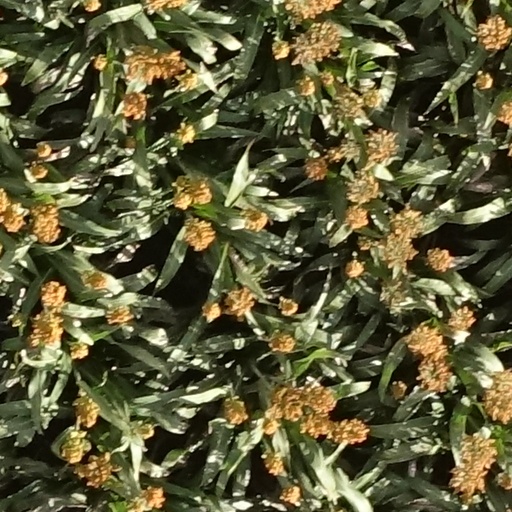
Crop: sorghum